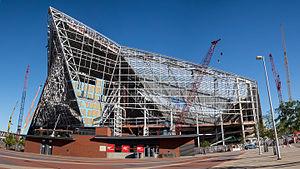
L' U.S. Bank Stadium est un stade couvert de football américain situé à Minneapolis, au Minnesota, aux États-Unis.